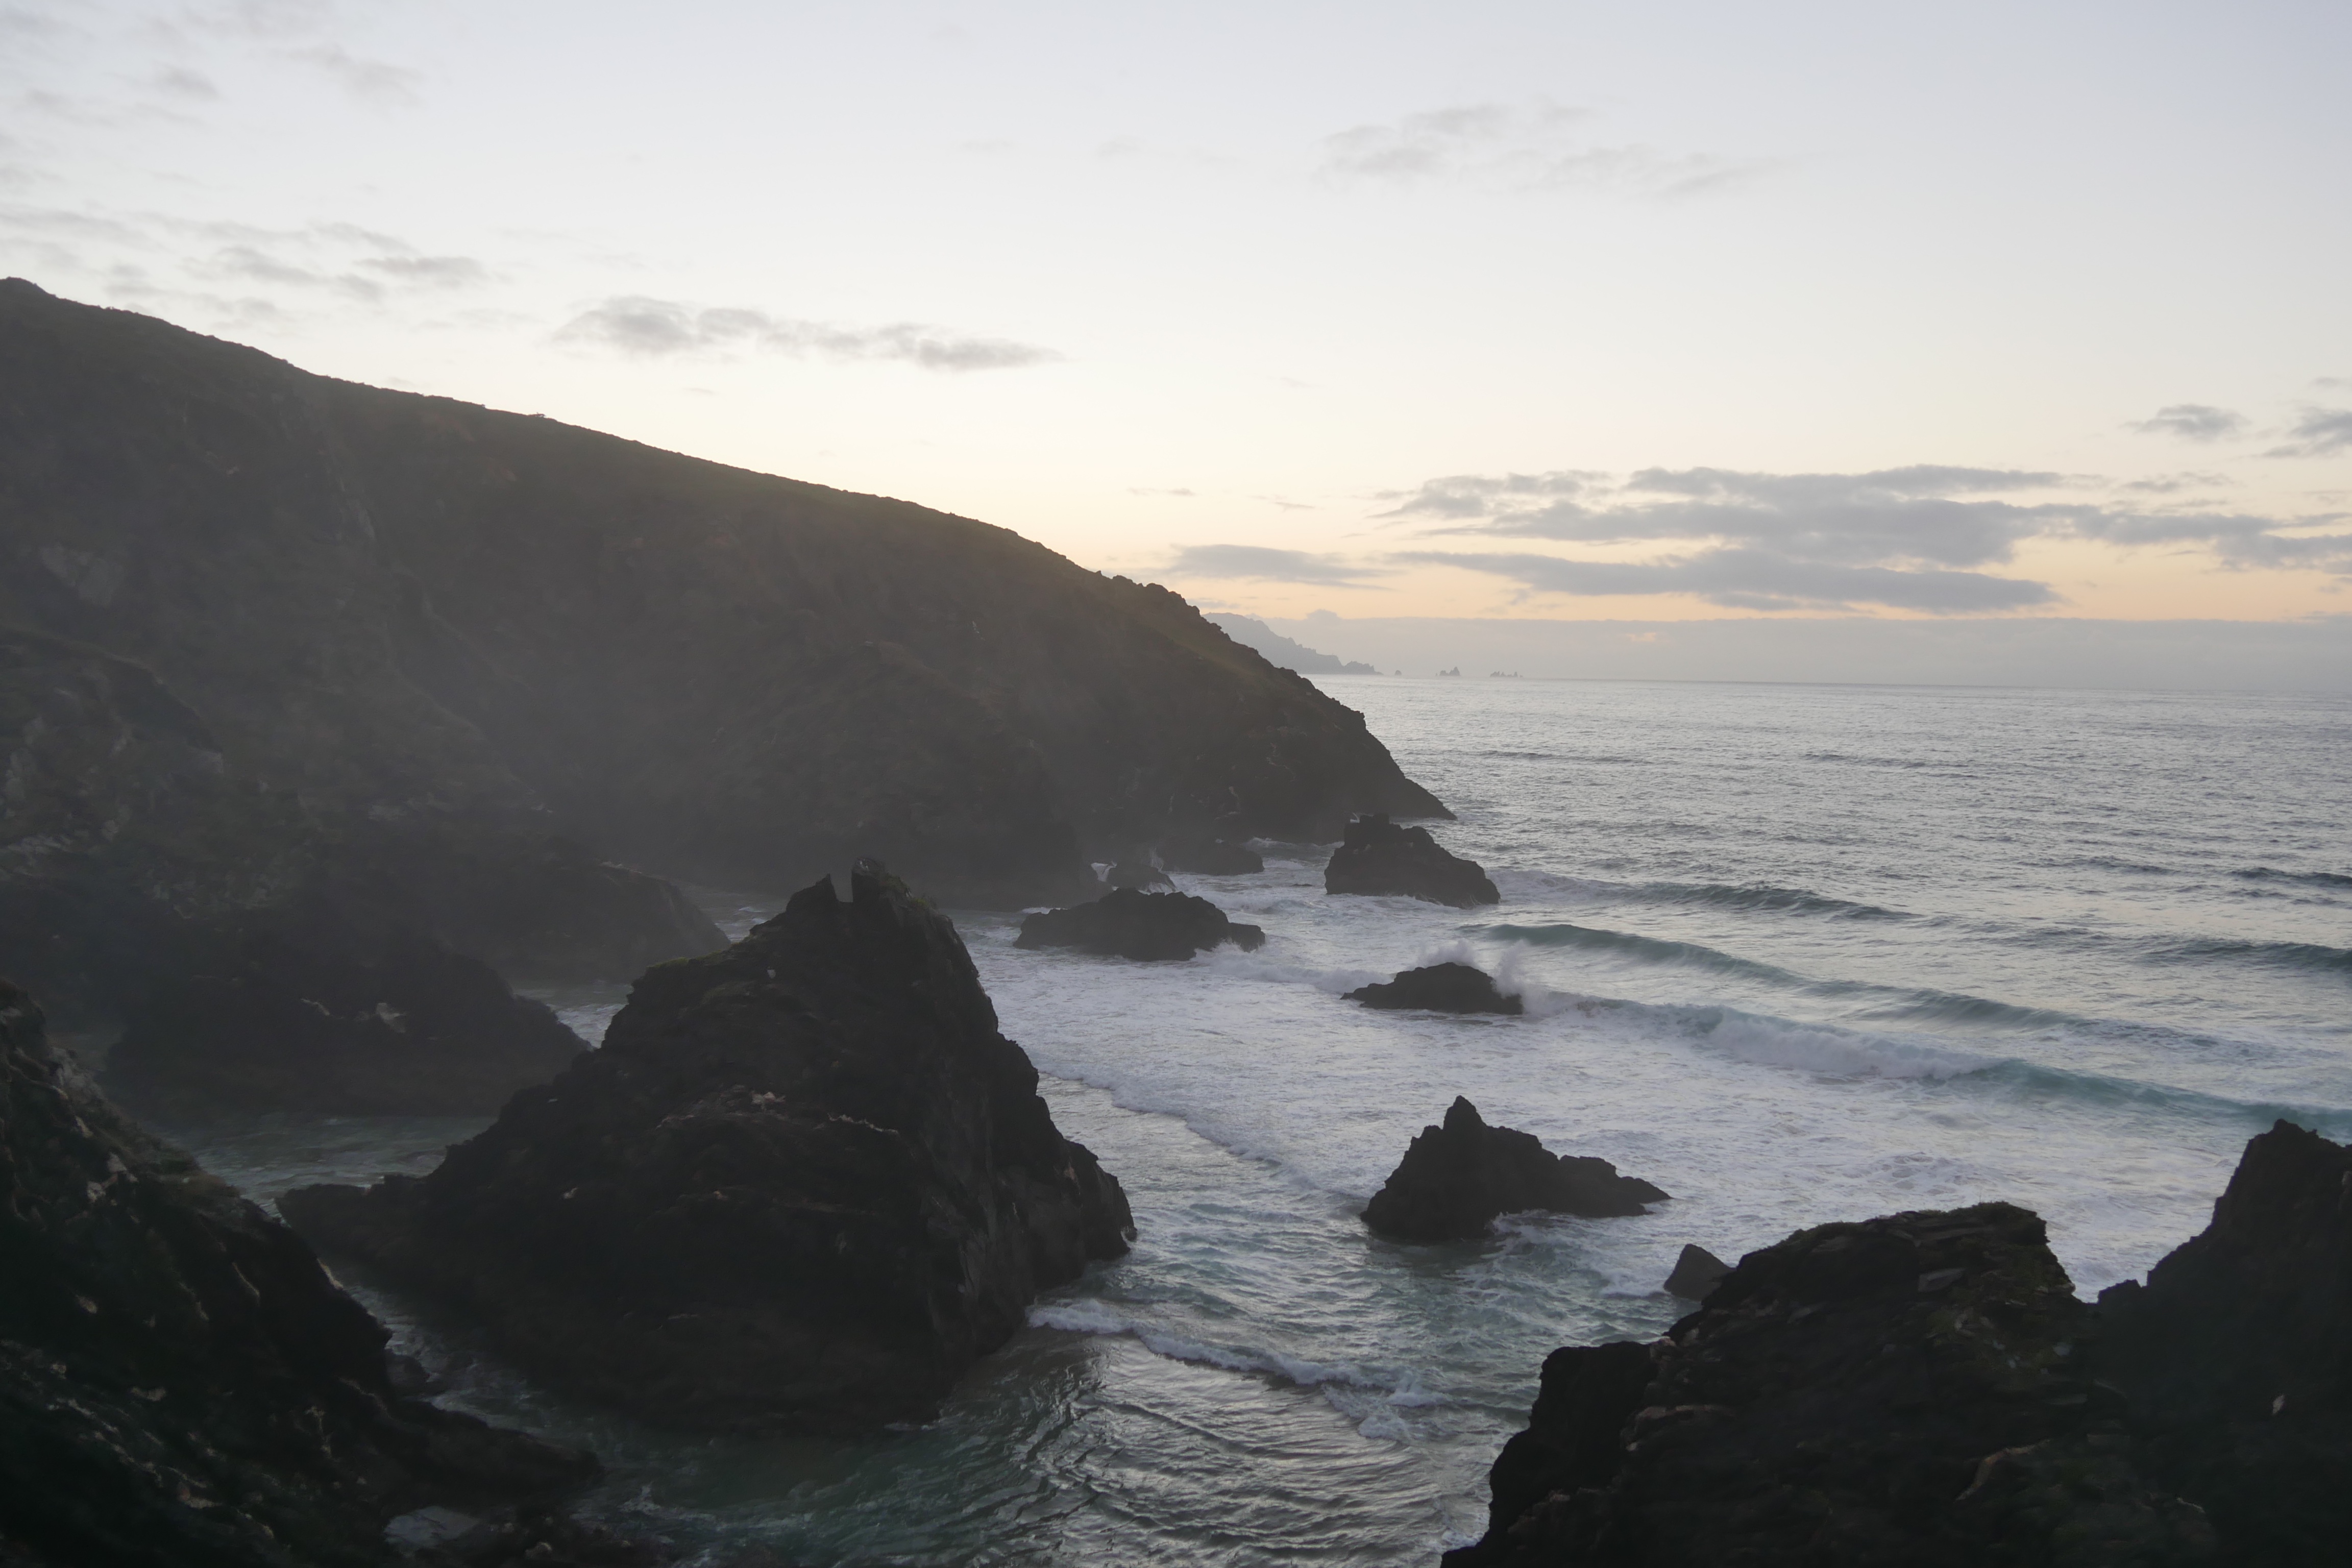
beach, sea, coast, rock, ocean, horizon, cloud, sunrise, sunset, shore, wave, dawn, cliff, dusk, cove, bay, terrain, body of water, cape, landform, atmospheric phenomenon, wind wave